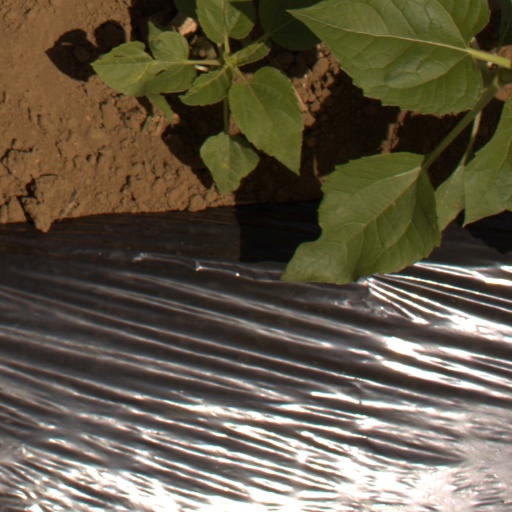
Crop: Jerusalem artichoke